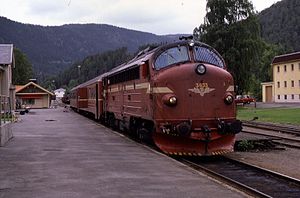
Valdresbanen
Persontog i Fagernes, 1986
Valdresbanen er en jernbane i Norge, der går fra Eina på Gjøvikbanen til Dokka. Oprindeligt fortsatte den videre til Fagernes, men strækningen mellem Dokka og Fagernes blev nedlagt i 1989.